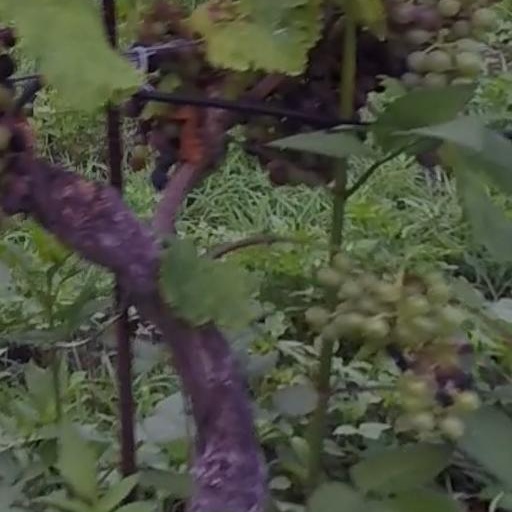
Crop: grape